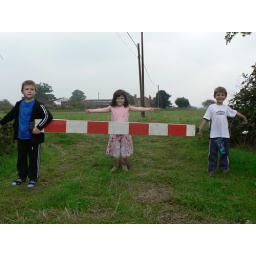
Alex, Erin and Aidan - on top of white hill in Chesham, Bucks